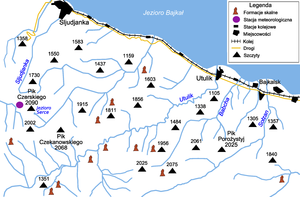
Les monts Khamar-Daban sont une chaîne de hautes montagnes située le long de la côte sud-est du lac Baïkal en Russie, dans le sud de la Sibérie, au nord de la frontière mongole. Elle se développe presque totalement en Bouriatie ; seule une petite partie du nord-ouest de la chaîne fait partie du territoire de l'oblast d'Irkoutsk.
L'Outoulik est une rivière de Russie qui coule en république autonome de Bouriatie en Sibérie orientale. C'est un tributaire du lac Baïkal, donc un sous-affluent de l'Ienisseï par l'Angara.